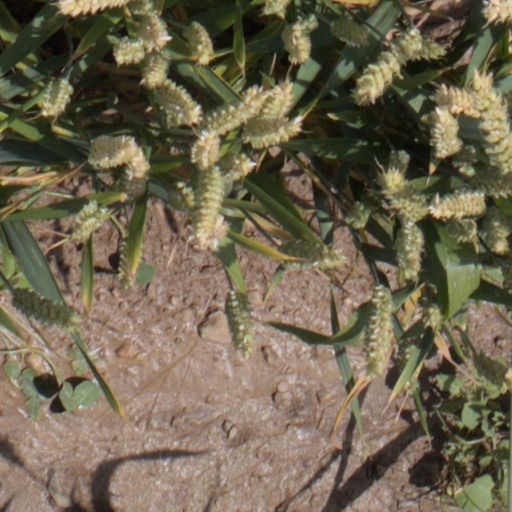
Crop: wheat